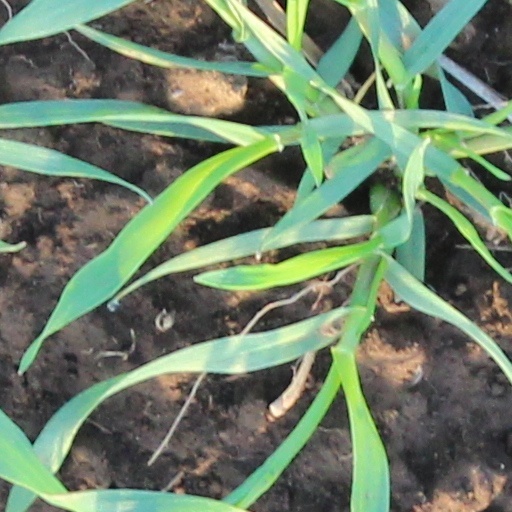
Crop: wheat